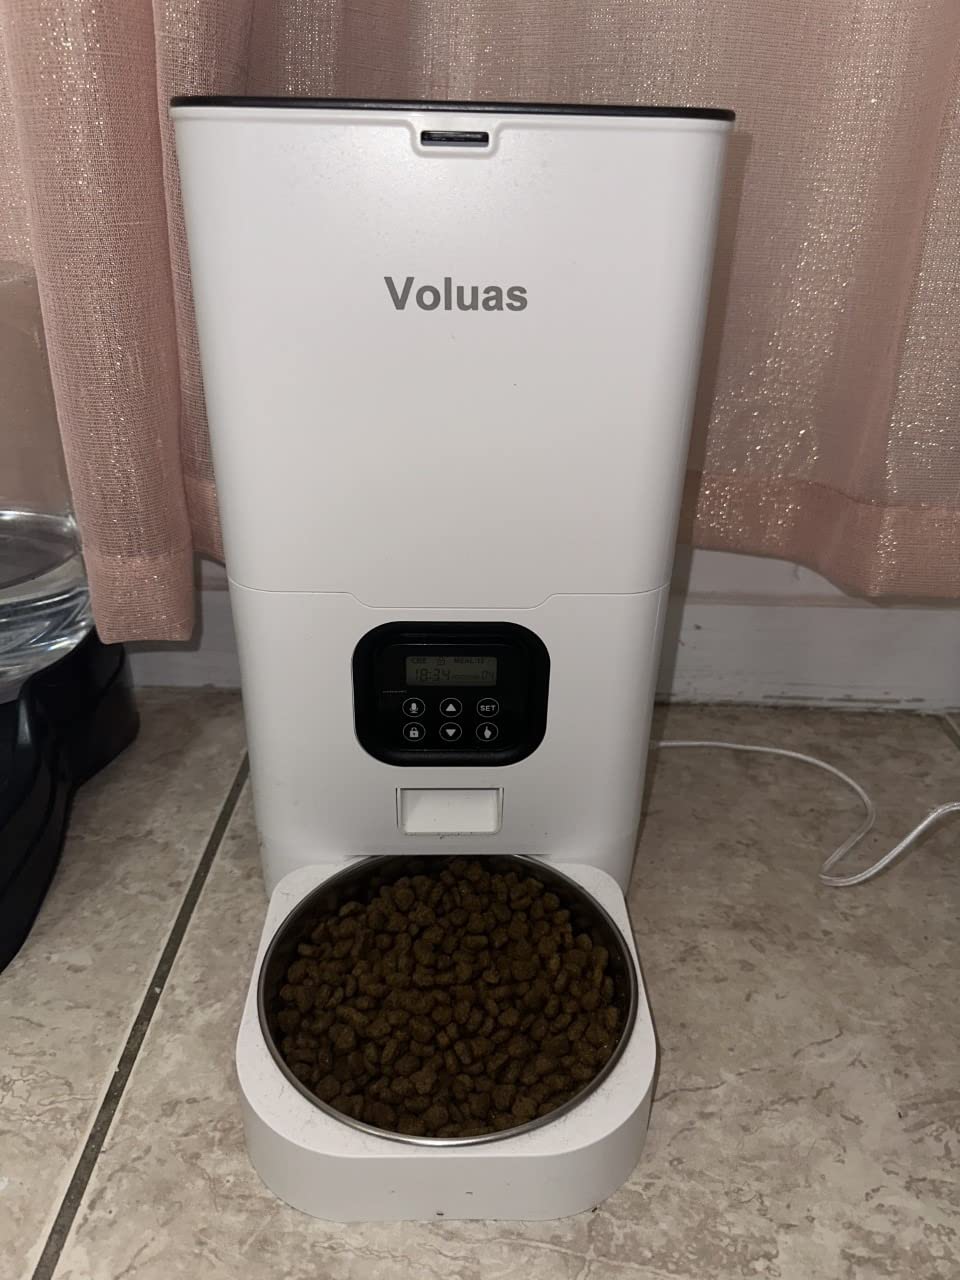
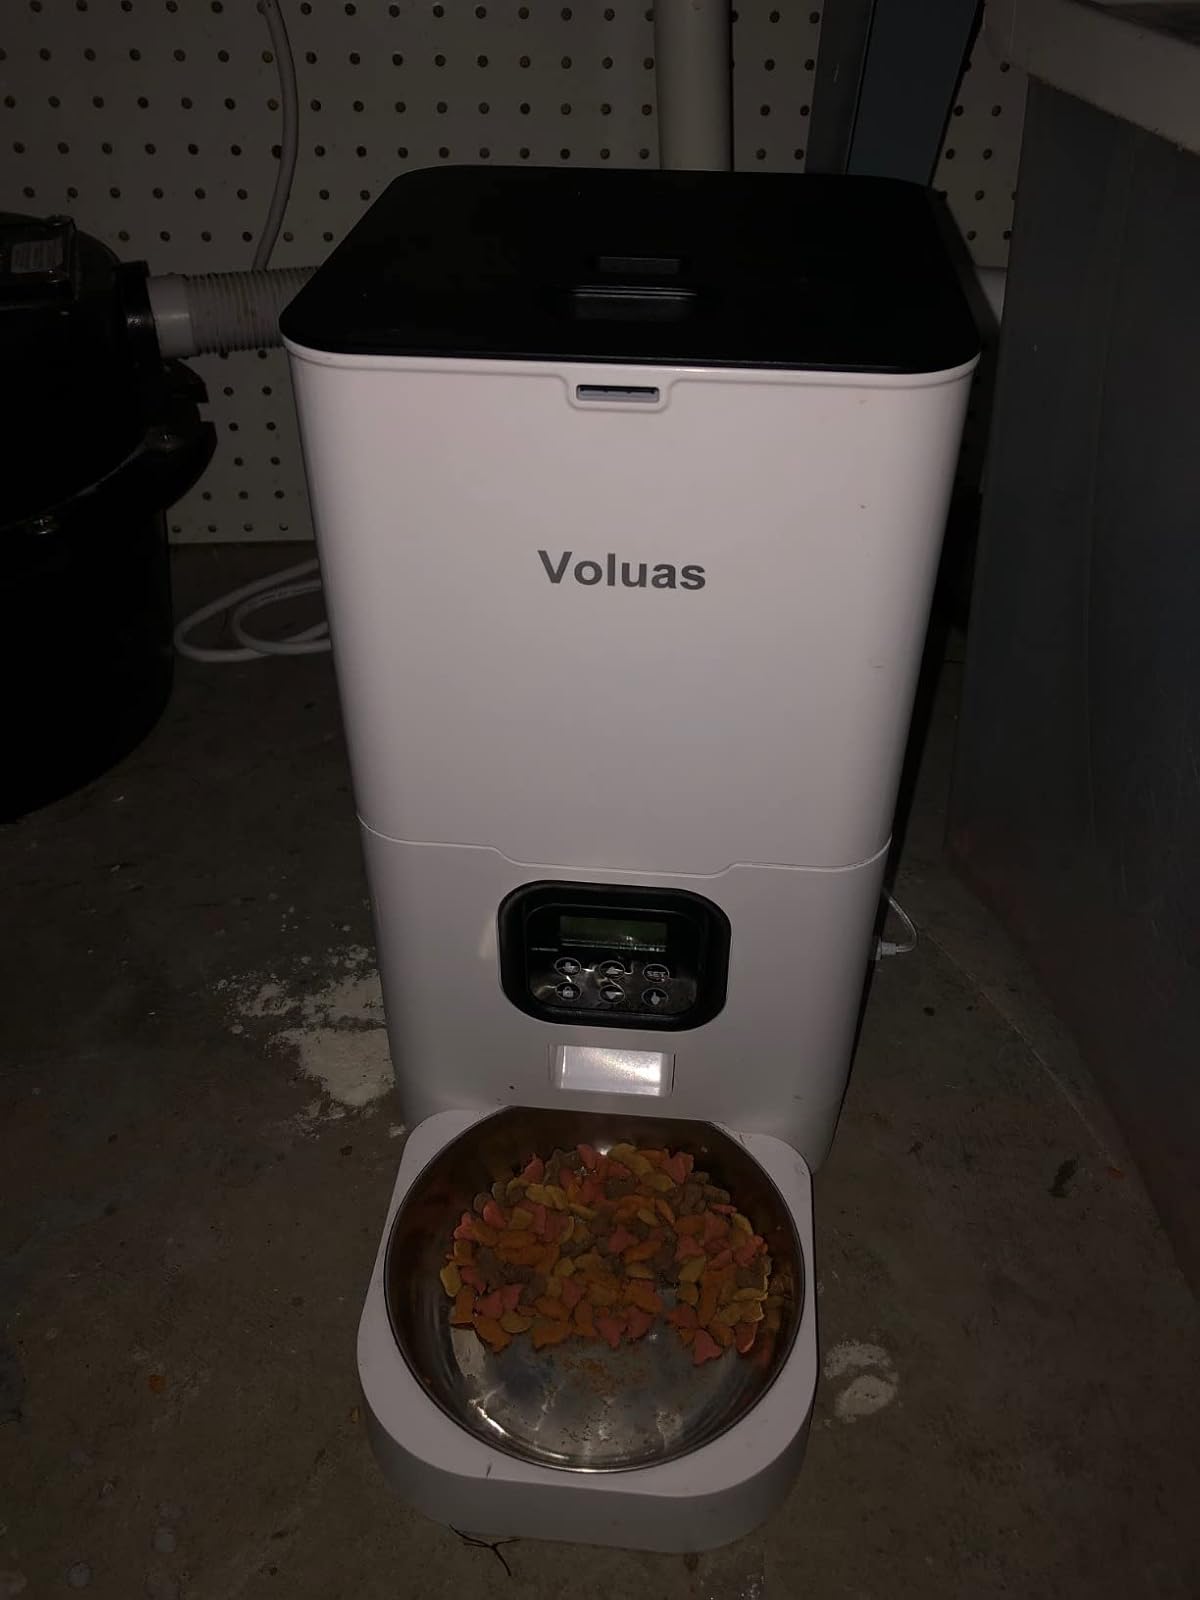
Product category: items_feeder
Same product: yes